Cardography

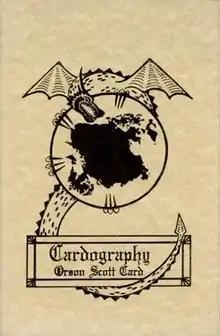

Cardography (1987) is a short story collection by American writer Orson Scott Card. It contains five stories and an introduction by David G. Hartwell. All five of these stories were later published in "Maps in a Mirror".